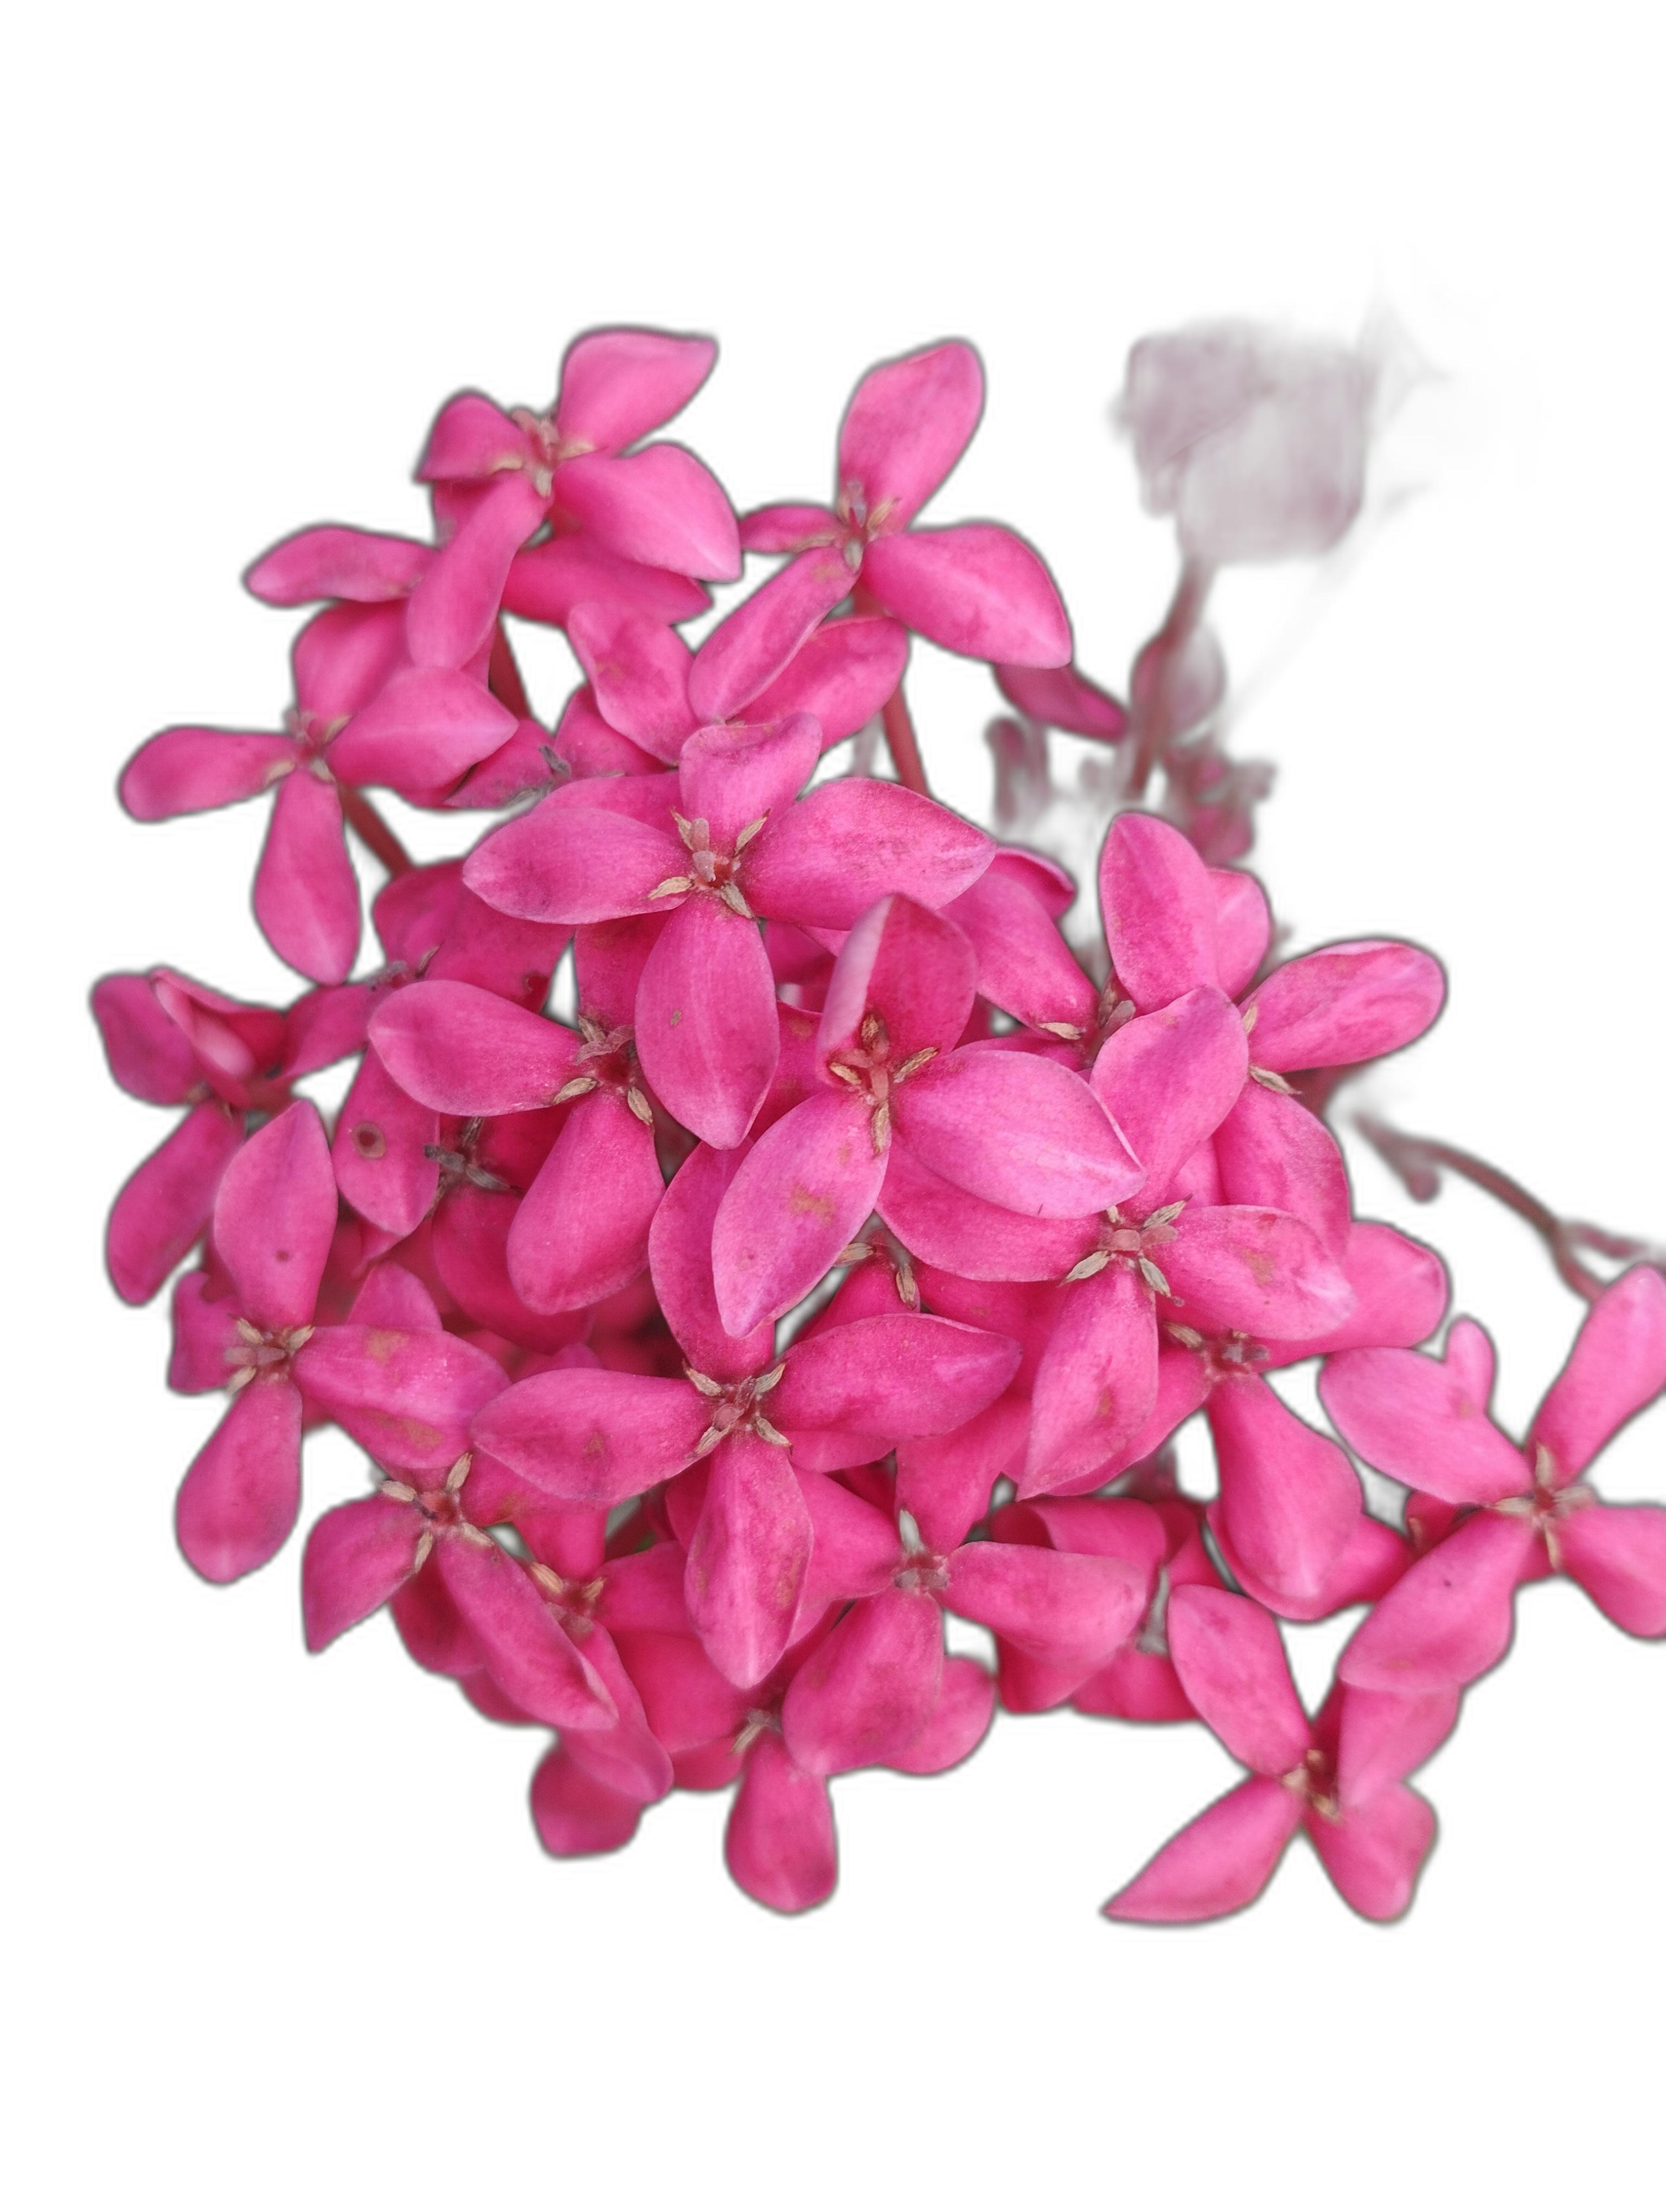
Label: Jungle geranium